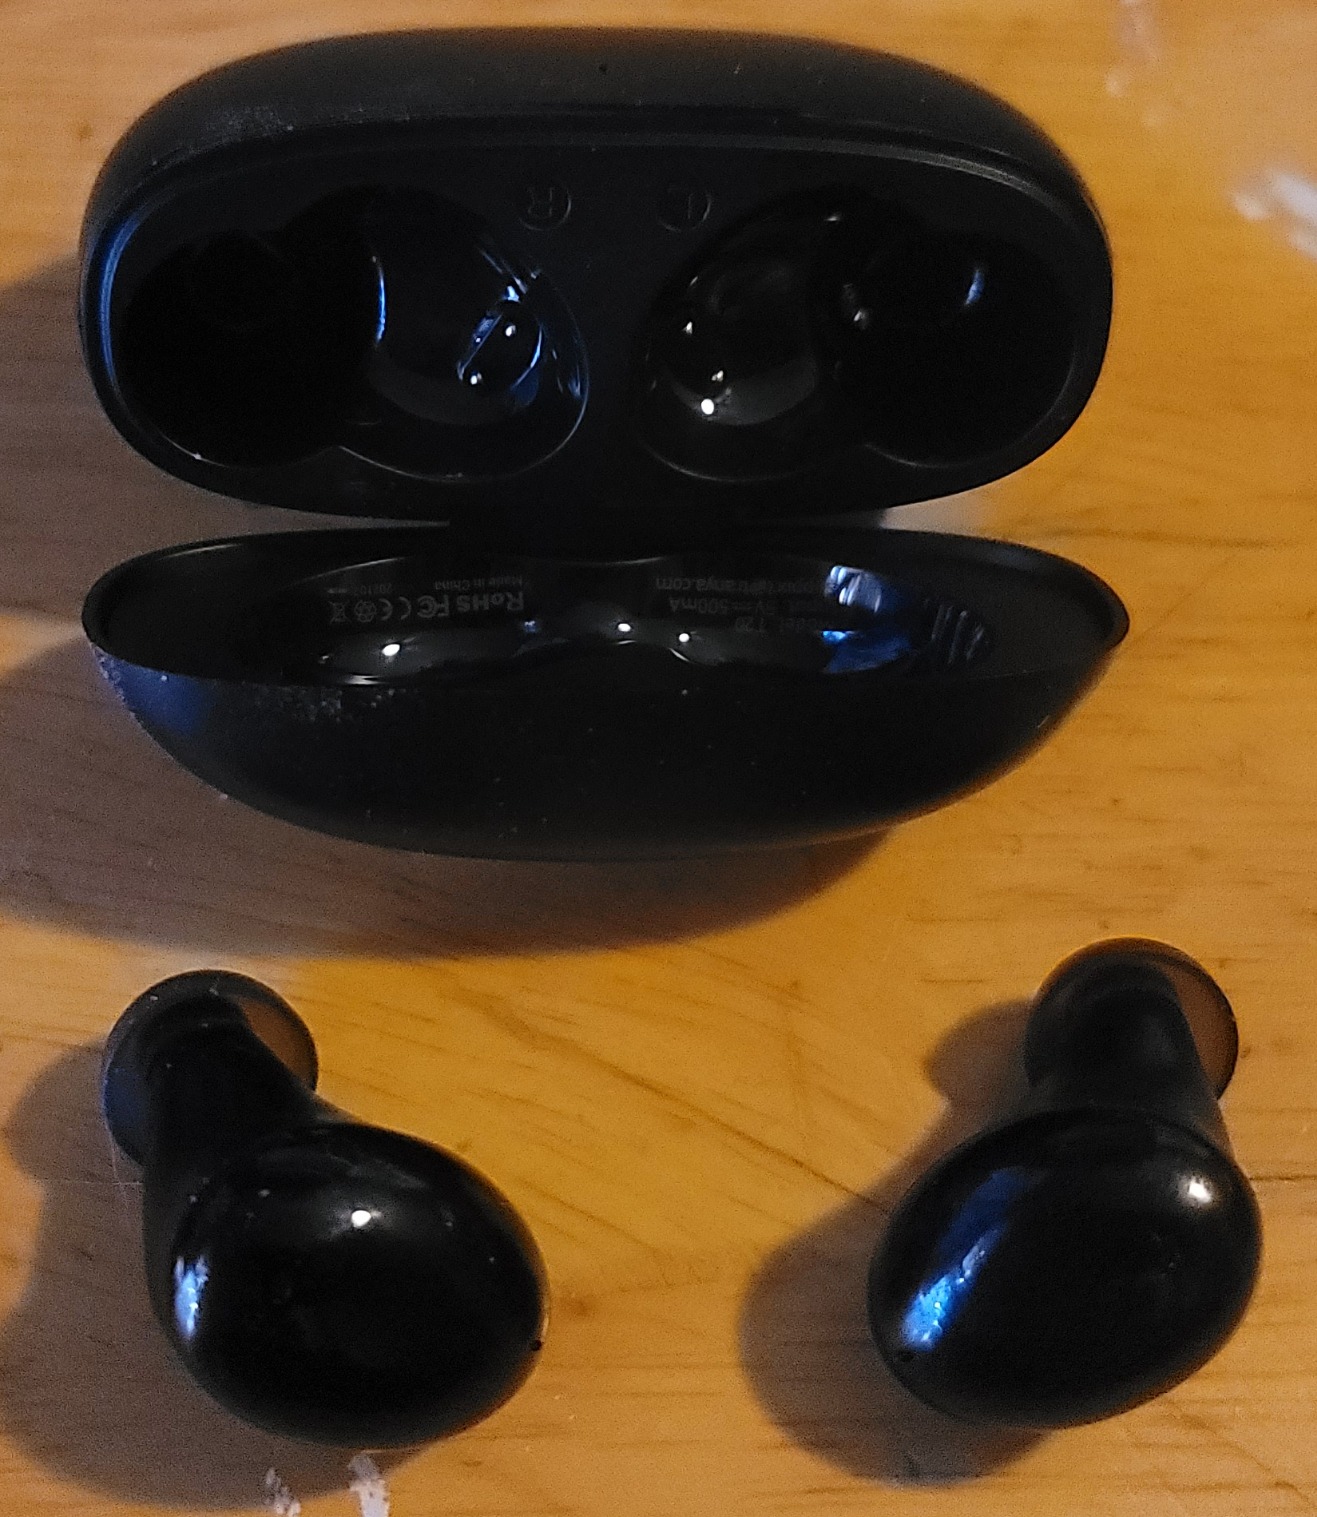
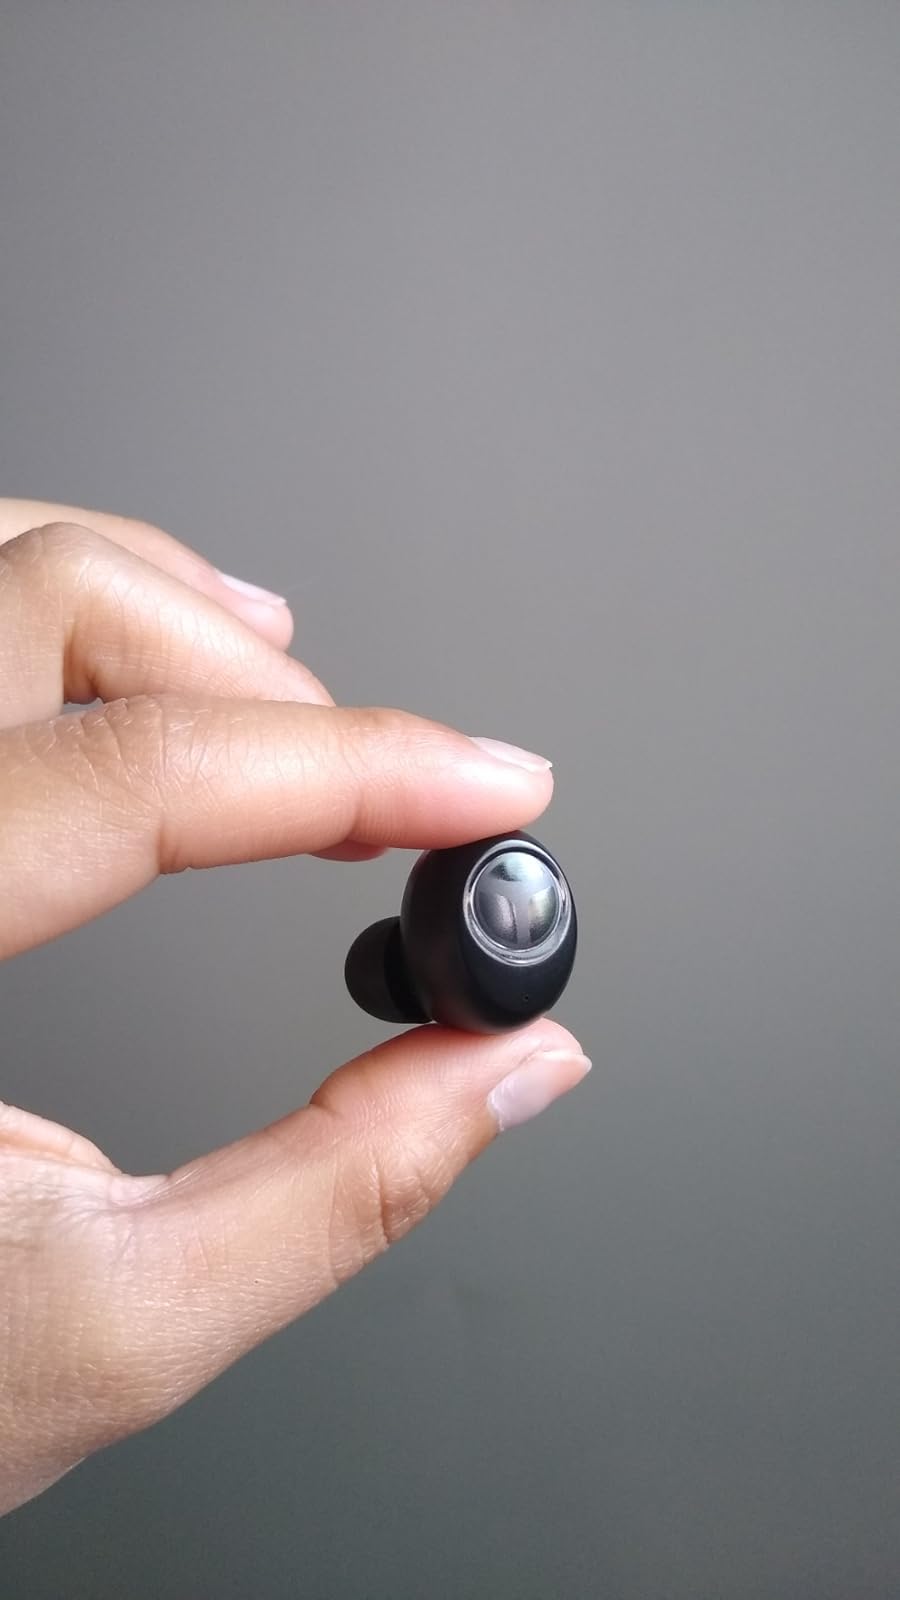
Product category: earbuds
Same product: no